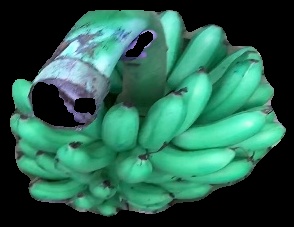
Variety: rasbale
Grade: grade1